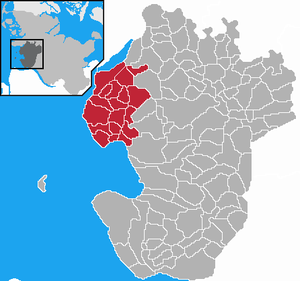
Amt Büsum-Wesselburen
Kort
Amt Büsum-Wesselburen er et amt i det nordlige Tyskland, beliggende i den nordvestlige del af Kreis Dithmarschen i delstaten Slesvig-Holsten. Amtets administration ligger i byen Büsum.